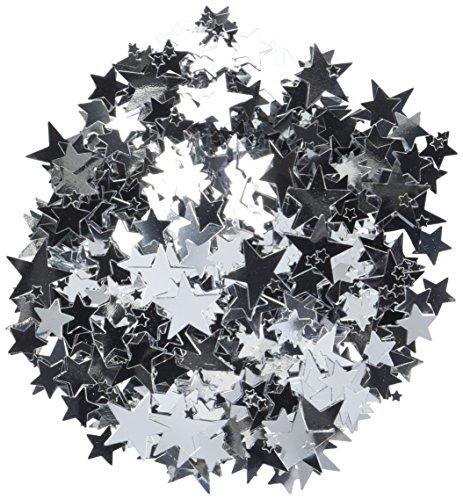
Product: Amscan AMI 37014.18 Party Supplies, 2.5 oz, Silver
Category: Toys & Games | Party Supplies
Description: A pack contains 2.5 oz of confetti.
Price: $6.35
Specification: ProductDimensions:6x4x1inches|ItemWeight:2.4ounces|ShippingWeight:2.4ounces(Viewshippingratesandpolicies)|Department:Decorations|Manufacturer:Amscan|ASIN:B00BU2FUDO|Itemmodelnumber:AMI37014.18